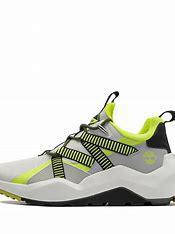
Brand: Timberland
Model: Madbury